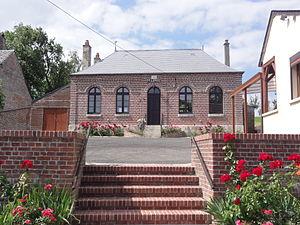
Coingt (Aisne) mairie
Coingt est une commune française située dans le département de l'Aisne, en région Hauts-de-France.